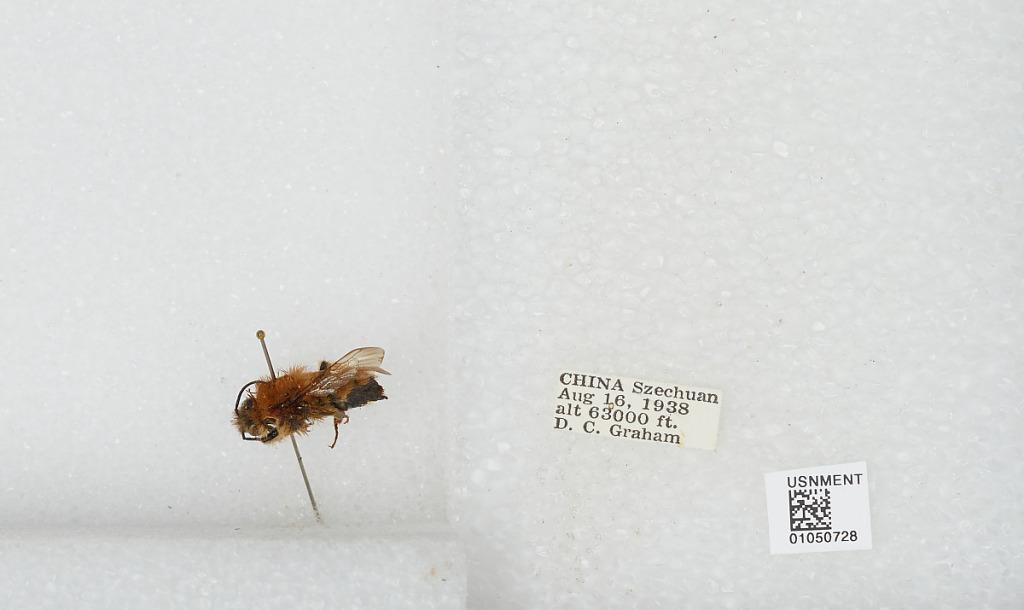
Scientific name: Bombus sp.
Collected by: D. Graham
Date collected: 1938-8-16
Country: China
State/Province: Sichuan